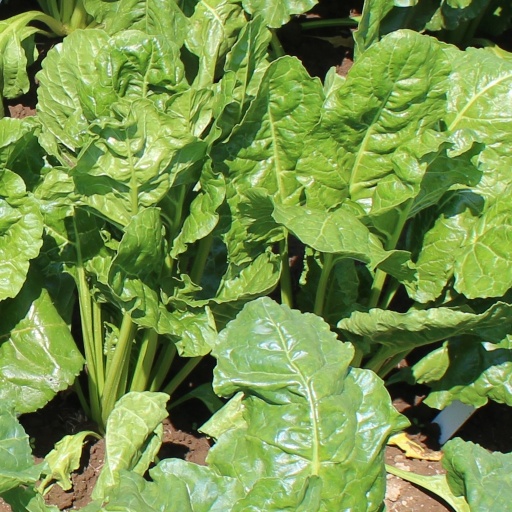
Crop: sugar beet